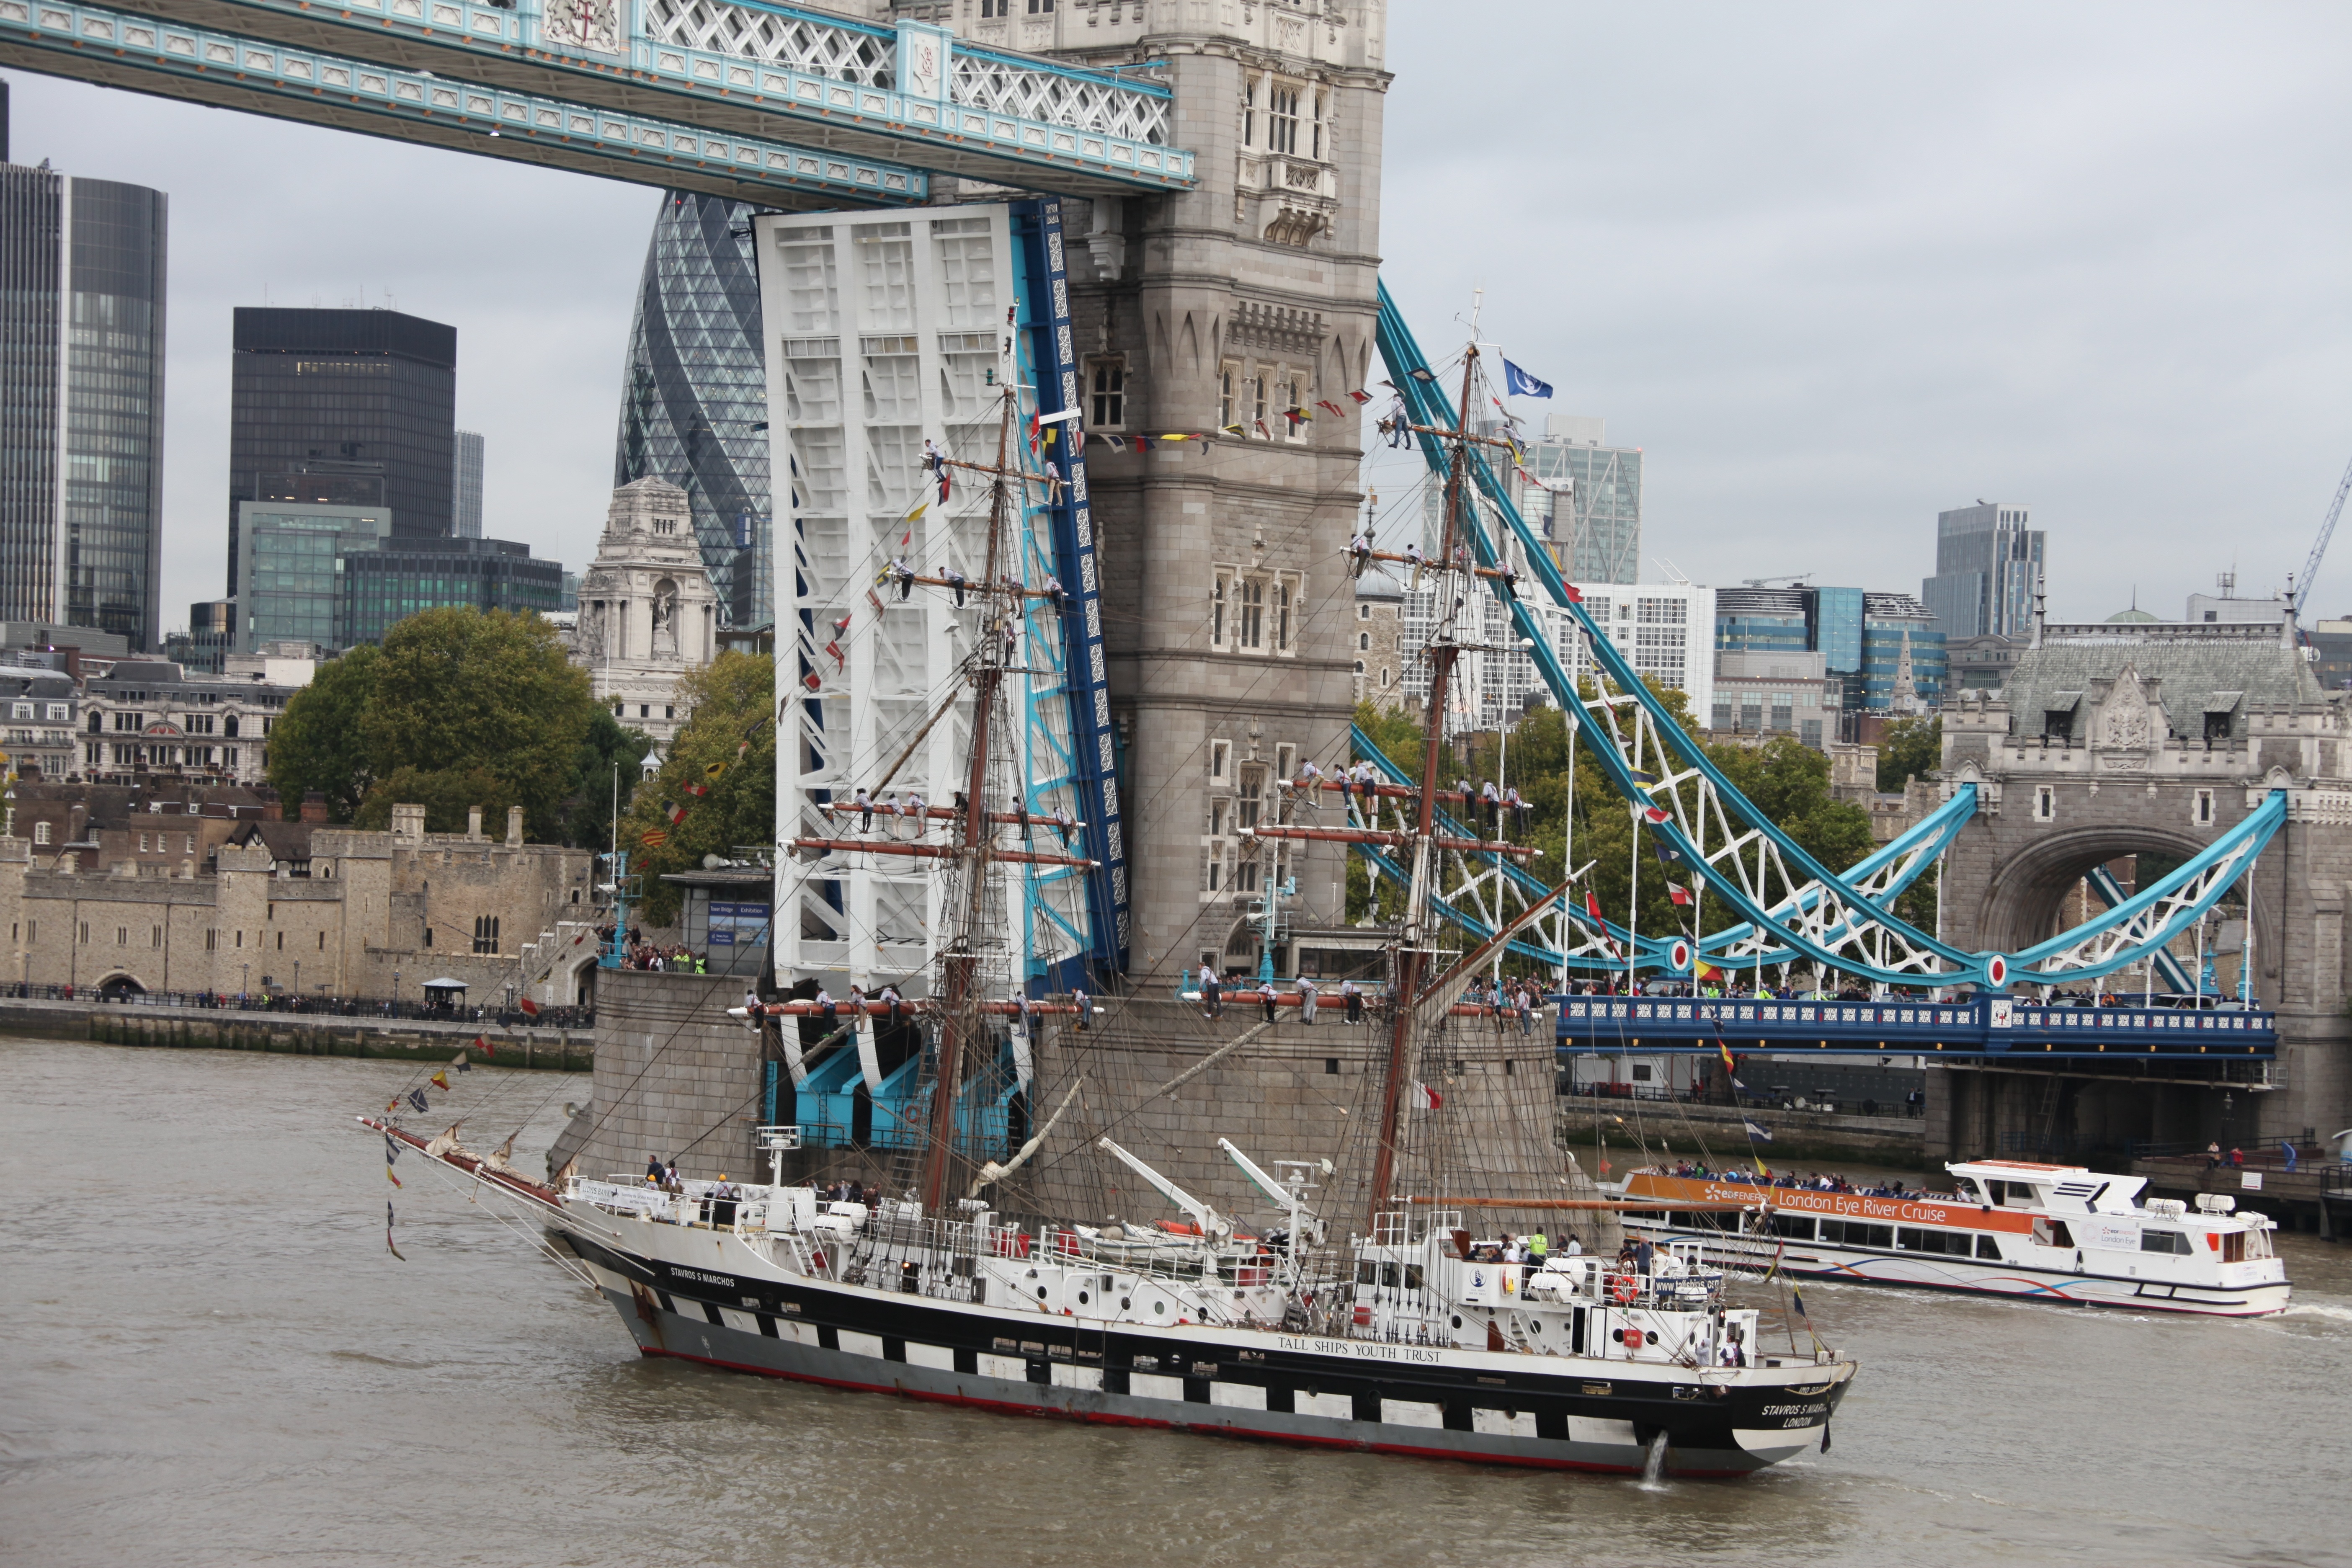
boat, river, ship, transport, vessel, vehicle, sailing, landmark, harbor, tower bridge, waterway, england, london, nautical, famous, britain, icon, thames, watercraft, sailing ship, passenger ship, tall ship, galleon, city masts